Blood Bowl

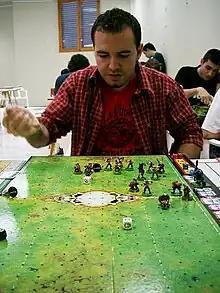
A game of "Blood Bowl" in progress

"Blood Bowl" is a two-player, turn-based board game that typically uses 28 mm miniatures to represent a contest between two teams on a playing field. A board containing a grid overlay represents the field. Using dice, cards, and counters, the players attempt to score higher than each other by entering the opponent's end zone with a player who possesses the ball.